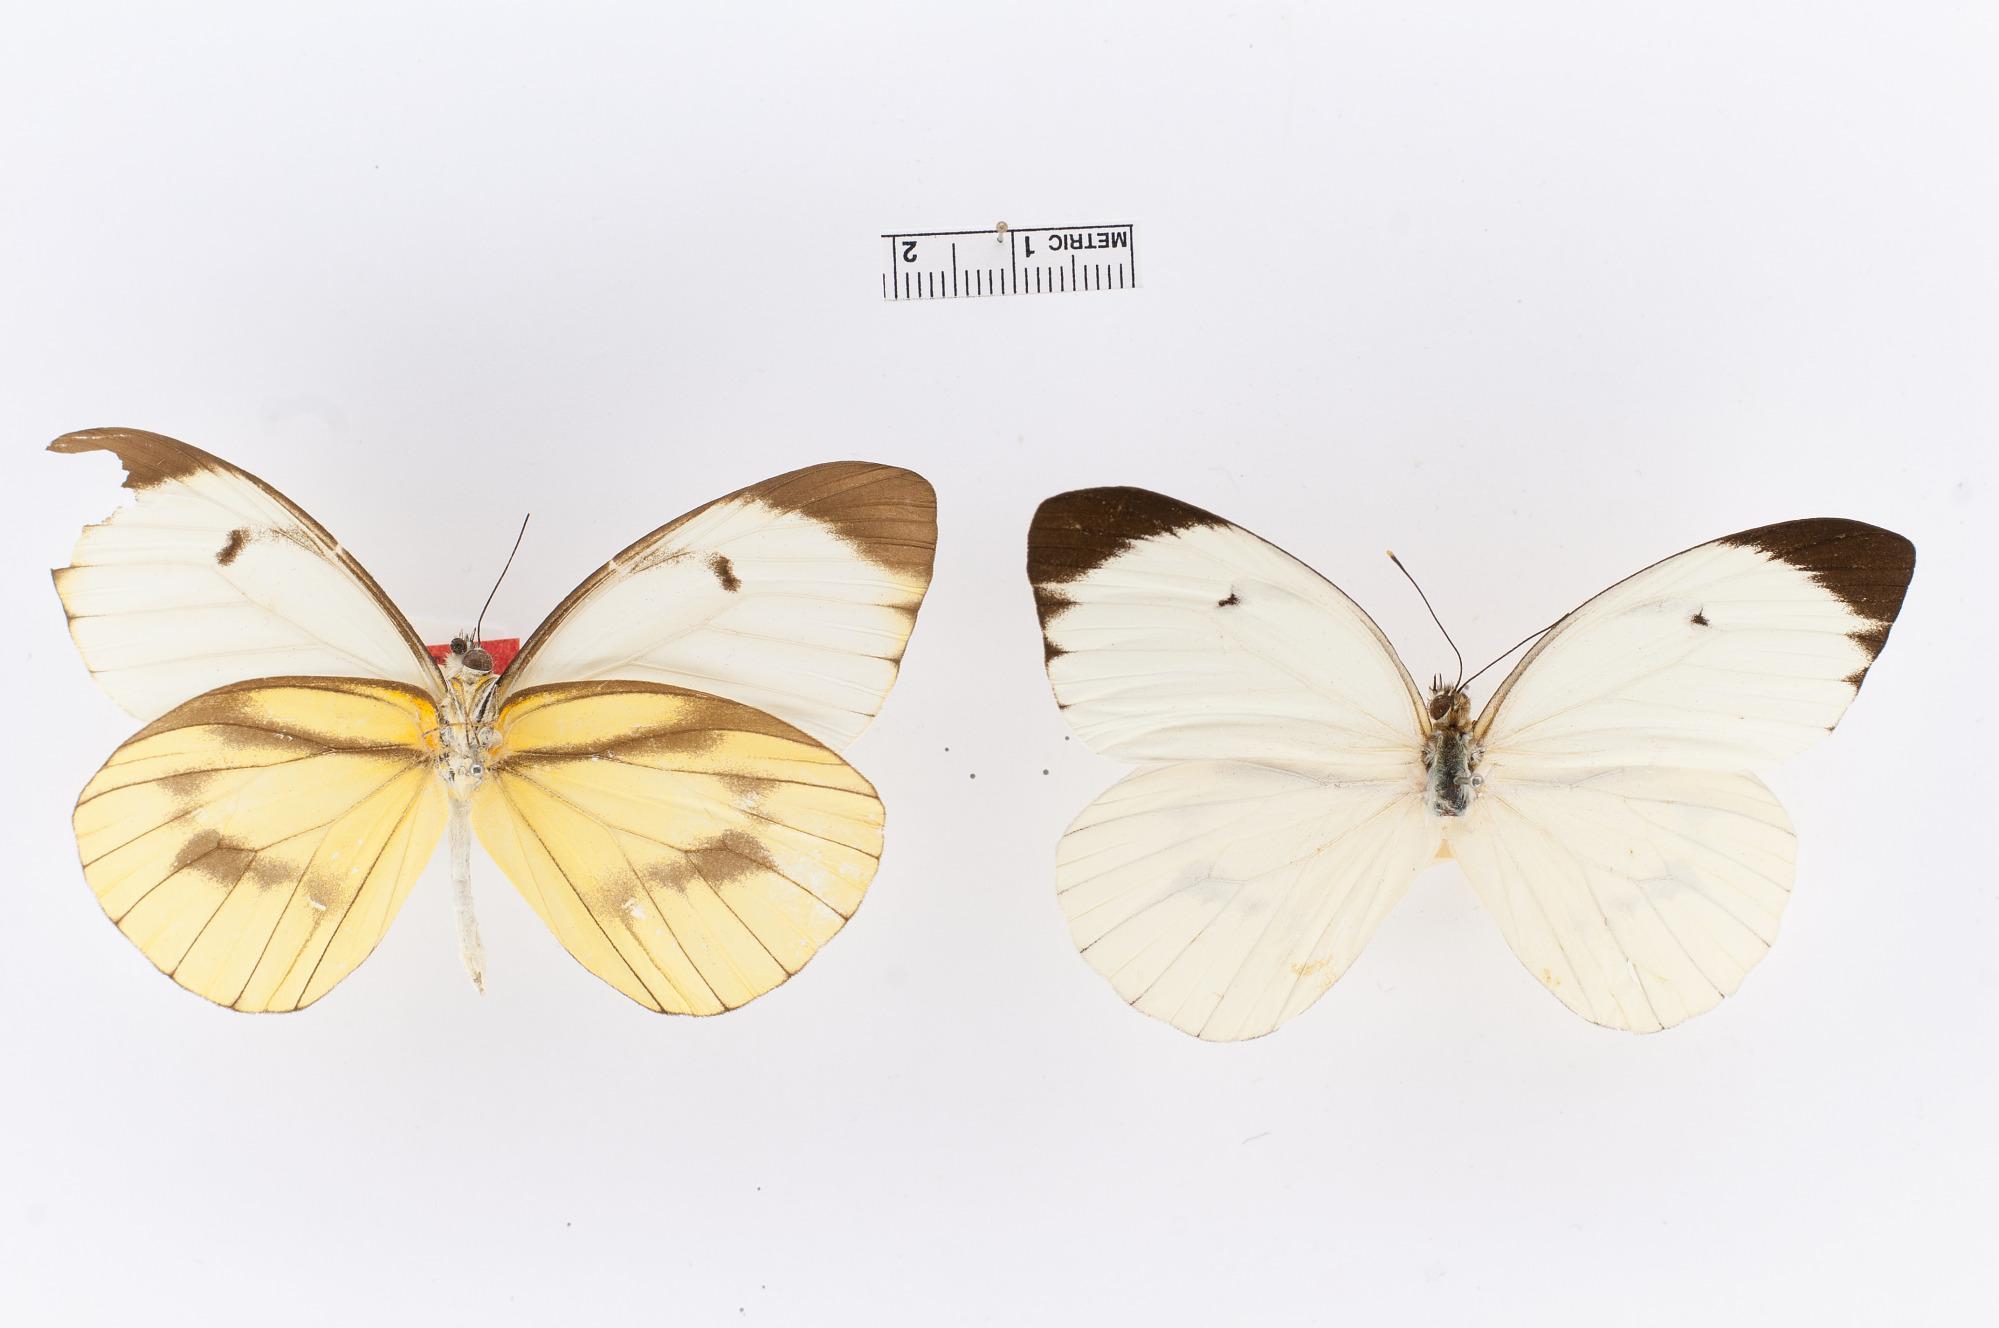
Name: Pieris sublineata
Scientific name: Pieris sublineata Schaus, 1902
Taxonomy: Animalia, Arthropoda, Insecta, Lepidoptera, Pieridae, Pierinae
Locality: [Not Stated], Peru